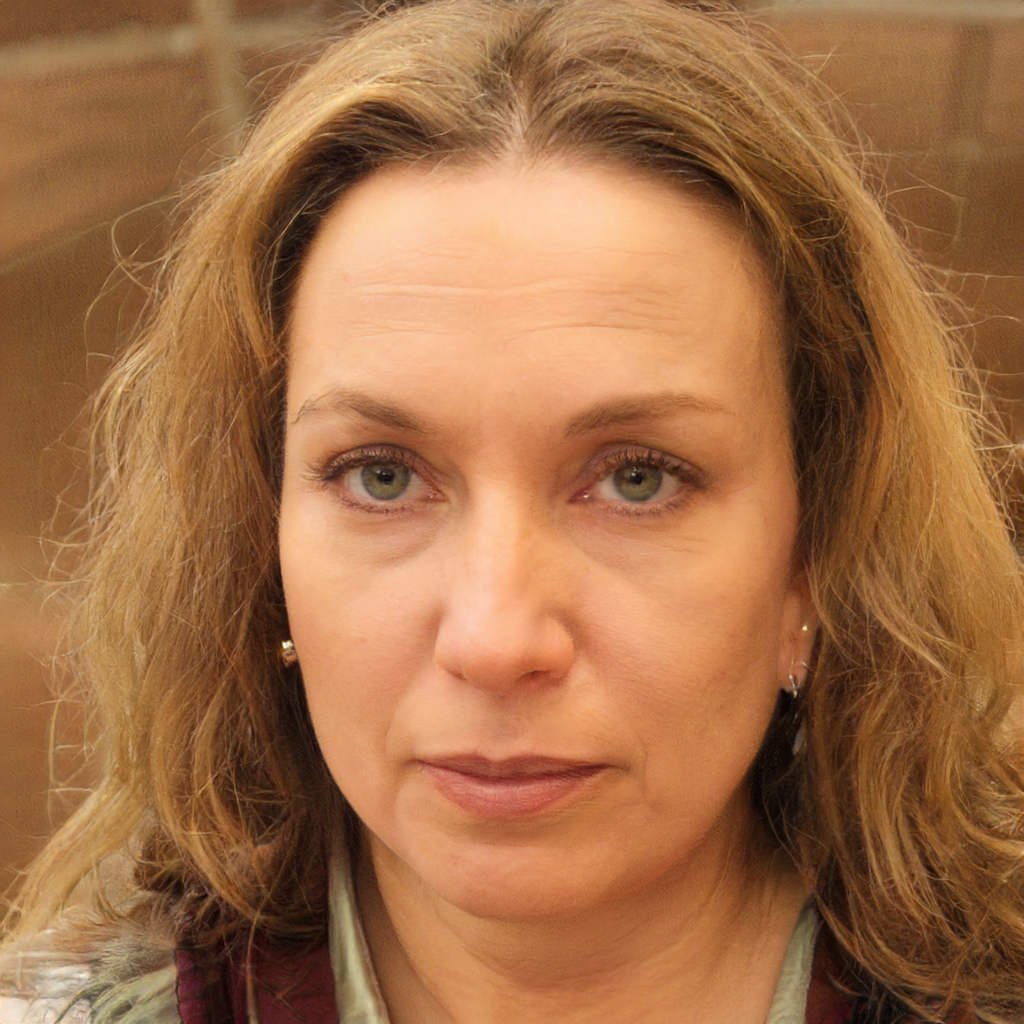
Portrait style: Real Portrait